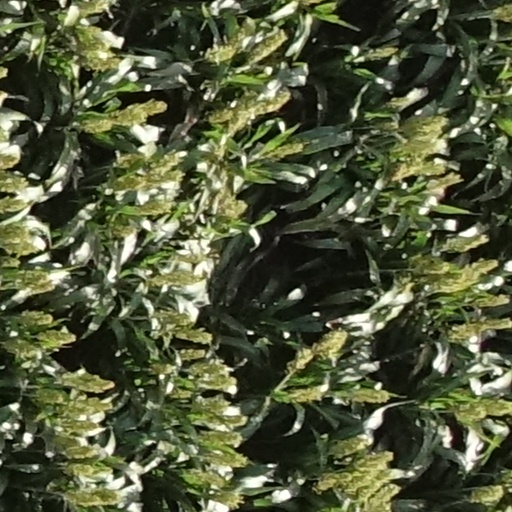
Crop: sorghum